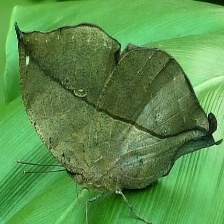
Species: ORANGE OAKLEAF